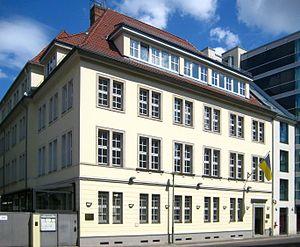
Voici les représentations diplomatiques de l'Ukraine à l'étranger :